ZywOo

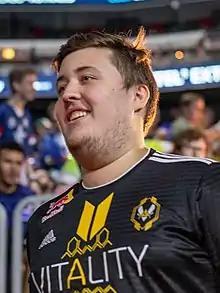
ZywOo at the Intel Extreme Masters 2019 in Chicago

Mathieu Herbaut (born 9 November 2000), better known as ZywOo, is a French professional "Counter-Strike" player for Team Vitality. He is considered one of the greatest players in Counter-Strike history, having been ranked the No. 1 player in the world by HLTV in 2019, 2020 and 2023. He is the second-youngest ever HLTV Player of the Year at 19 years old, and one of only three players, alongside coldzera and donk, to be named the HLTV Player of the Year in their first full year as a professional player.